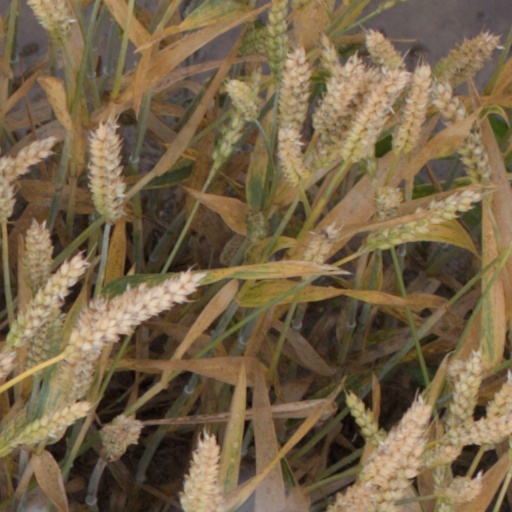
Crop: wheat